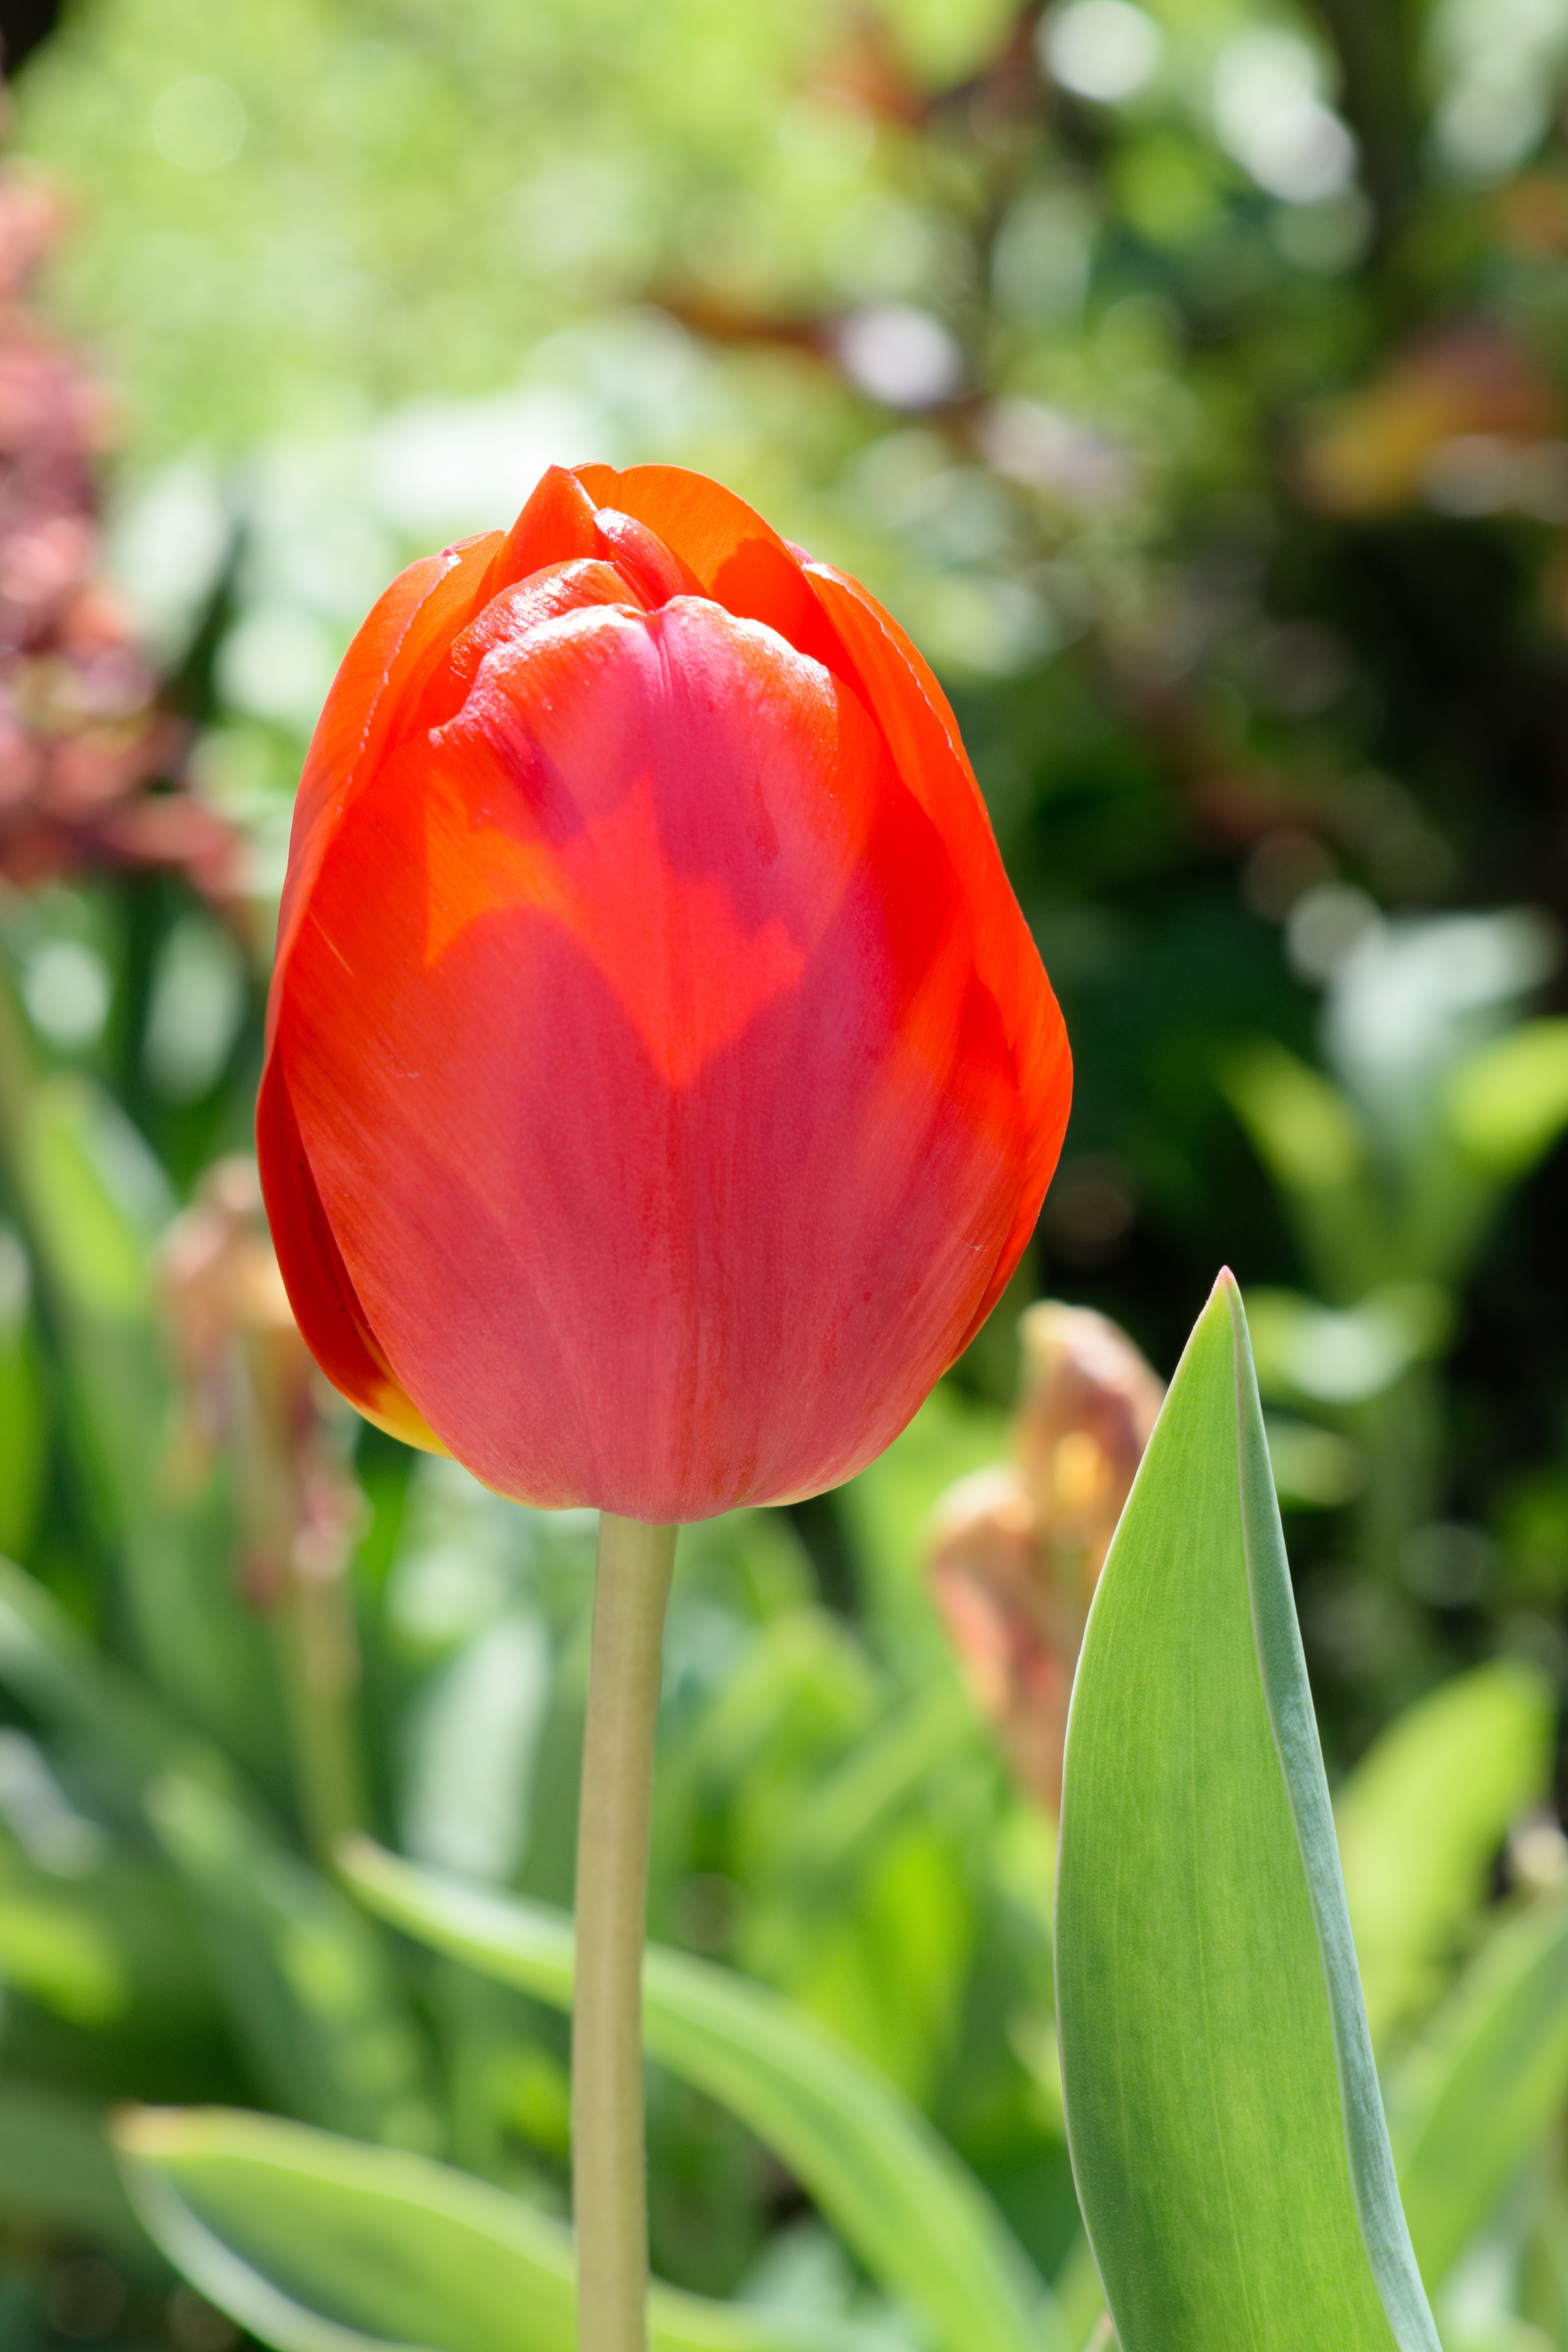
plant, flower, petal, tulip, spring, botany, flora, macro photography, flowering plant, nearby, lily family, plant stem, land plant